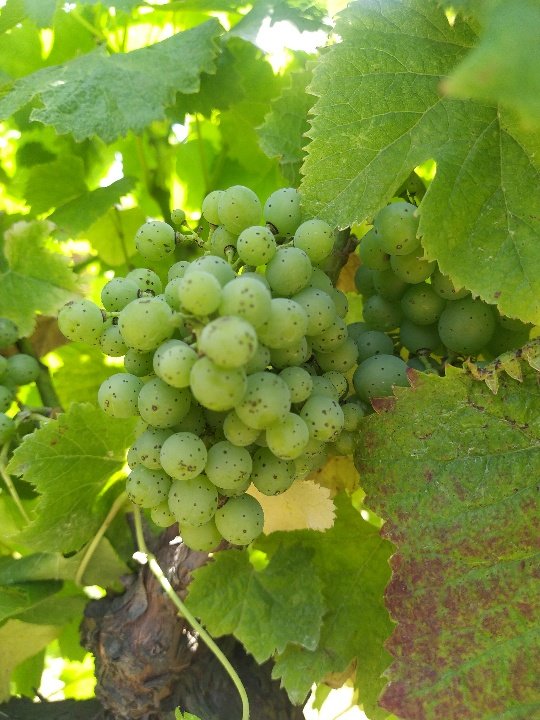
Berries visible: 66
Grape clusters: 3